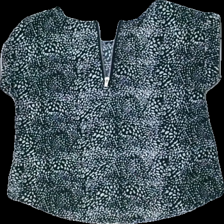
View: back
Type: Dress
Category: Ladies
Brand: Missing
Colors: Green, White, Red, Multicolor
Material: 100% cotton
Pattern: Other
Cut: V-collar
Season: All
Price range: <50
Recommended usage: Reuse
Comment: washed out